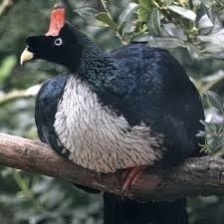
Species: HORNED GUAN
Scientific name: OREOPHASIS DERBIANUS